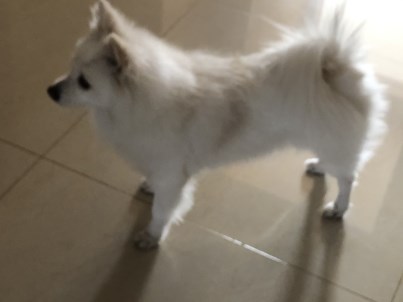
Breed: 253-n000107-Japanese_Spitzes